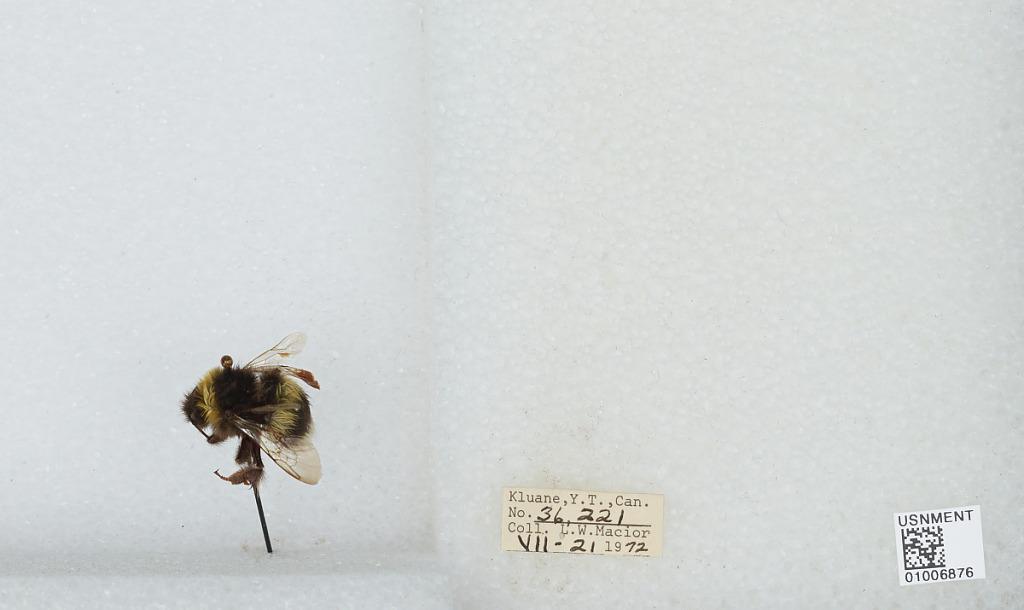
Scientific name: Bombus (Bombus) lucorum (Linnaeus)
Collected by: L. Macior
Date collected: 1972-7-21
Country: Canada
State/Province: Yukon Territory
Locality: Kluane
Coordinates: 60.75, -139.5